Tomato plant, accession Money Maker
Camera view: vertical (180 deg); turntable rotation: 210 degrees
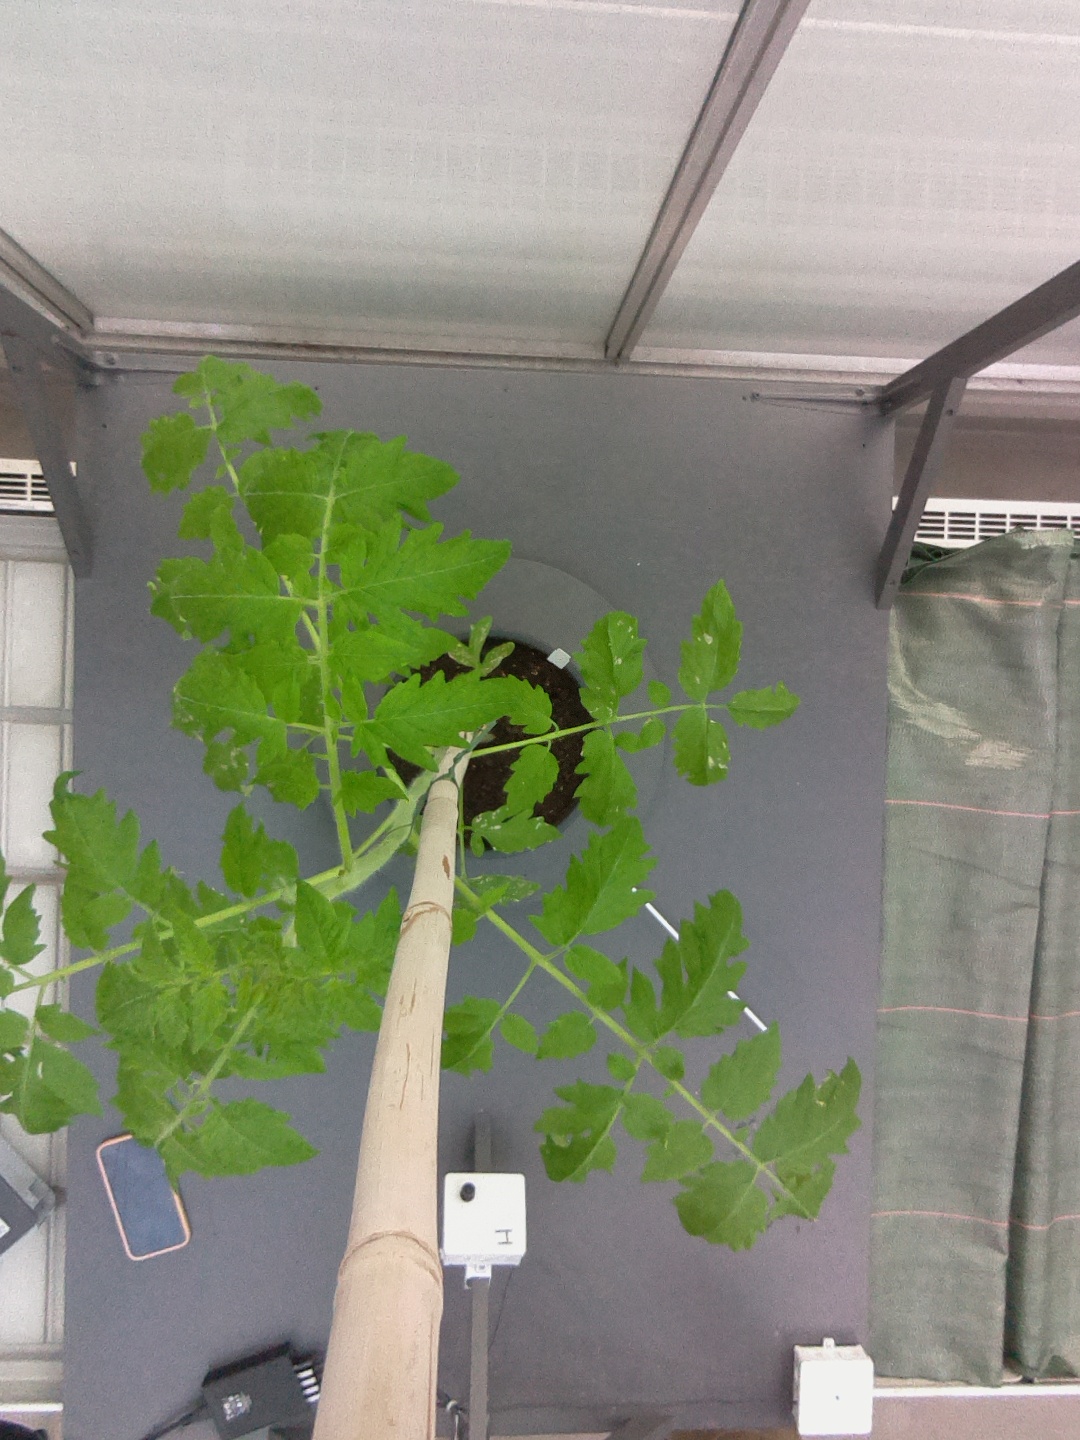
BBCH growth stage 15: 10 of true leaves visible